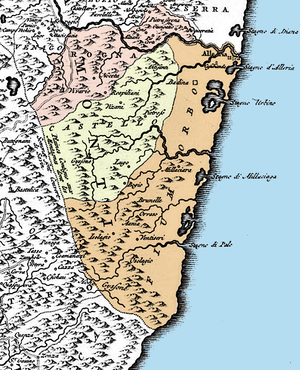
Extrait concernant les pièves de Rogna, Castello et Fiumorbu, de la carte du capitaine Vogt (1737)
Castello est une ancienne piève de Corse. Située dans le centre-est de l'île, elle relevait de la province de Corte sur le plan civil et du diocèse d'Aléria sur le plan religieux.
Rospigliani est une commune française située dans la circonscription départementale de la Haute-Corse et le territoire de la collectivité de Corse. Elle appartient à l'ancienne piève de Rogna.